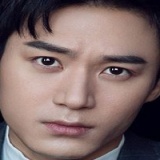
diễn viên Mao Tử Tuấn